Grünstadt–Altleiningen railway

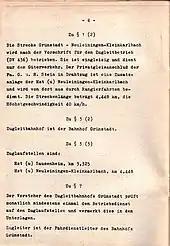
Extract from the 1972 supplementary regulations of the Karlsruhe Division about the Neuleiningen–Kleinkarlbach line

The Grünstadt–Altleiningen railway or Leiningen Valley Railway was a 10.7 kilometre long branch line from Grünstadt to Altleiningen in the northeastern Palatinate Forest of Germany.